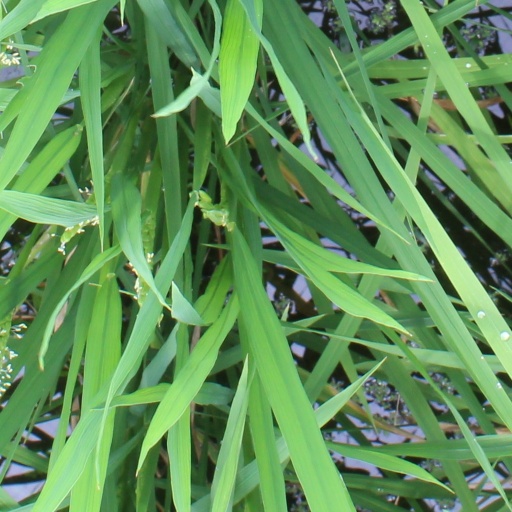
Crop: rice